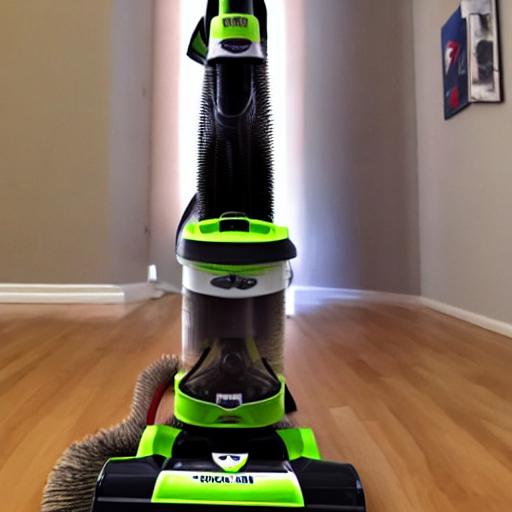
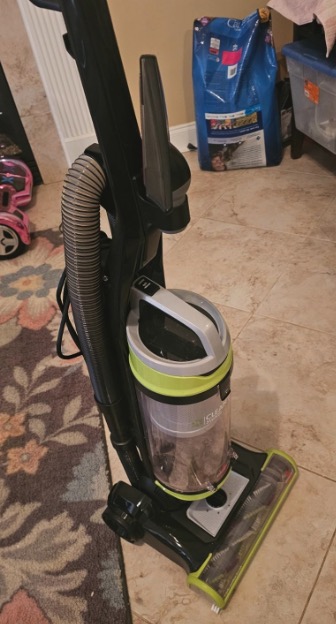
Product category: items_vacuum
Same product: no